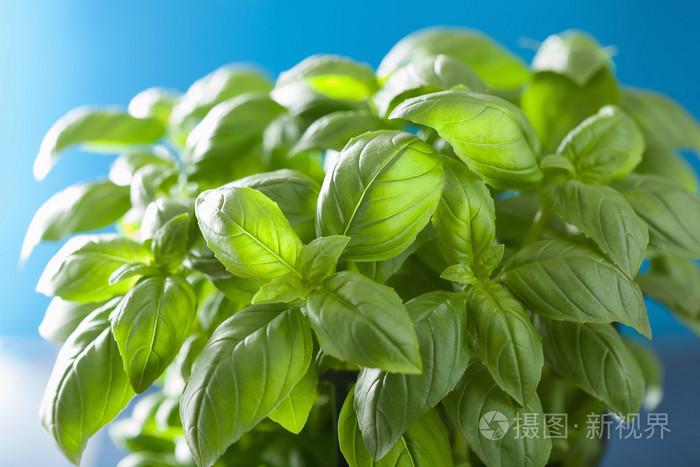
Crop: unknown
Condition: basil